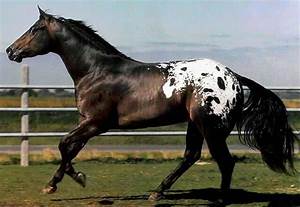
Label: horse